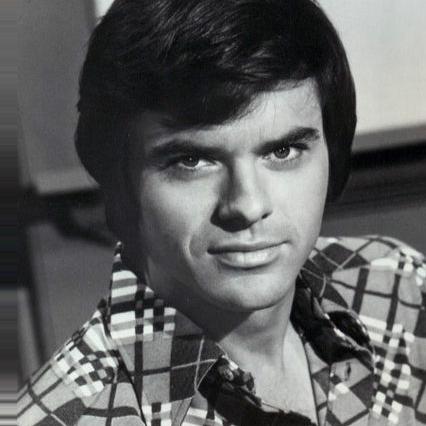
Age: 26